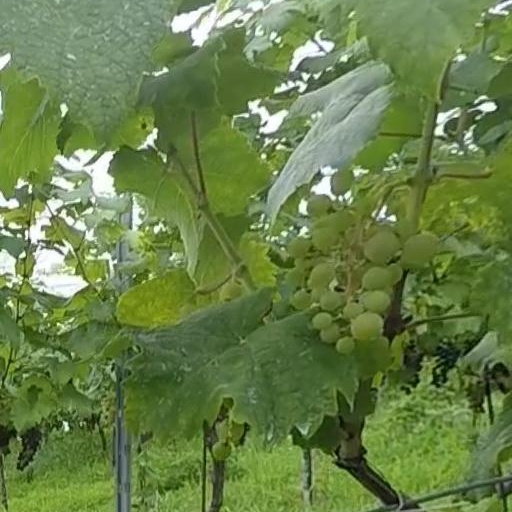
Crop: grape